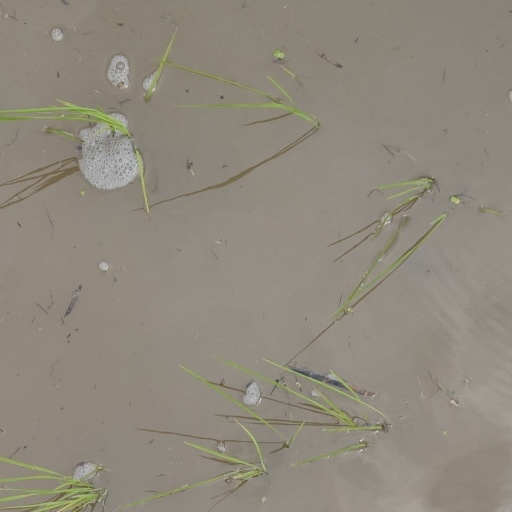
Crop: rice